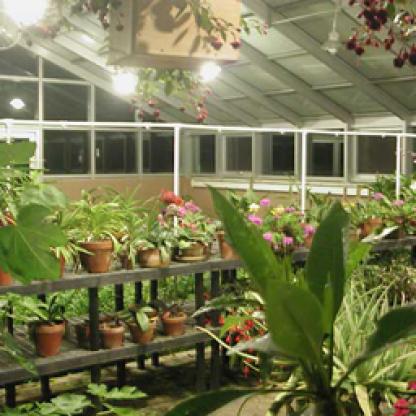
Scene: Indoor